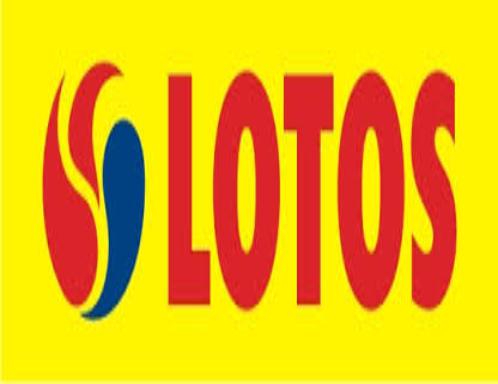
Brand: LOTOS-1
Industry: Necessities